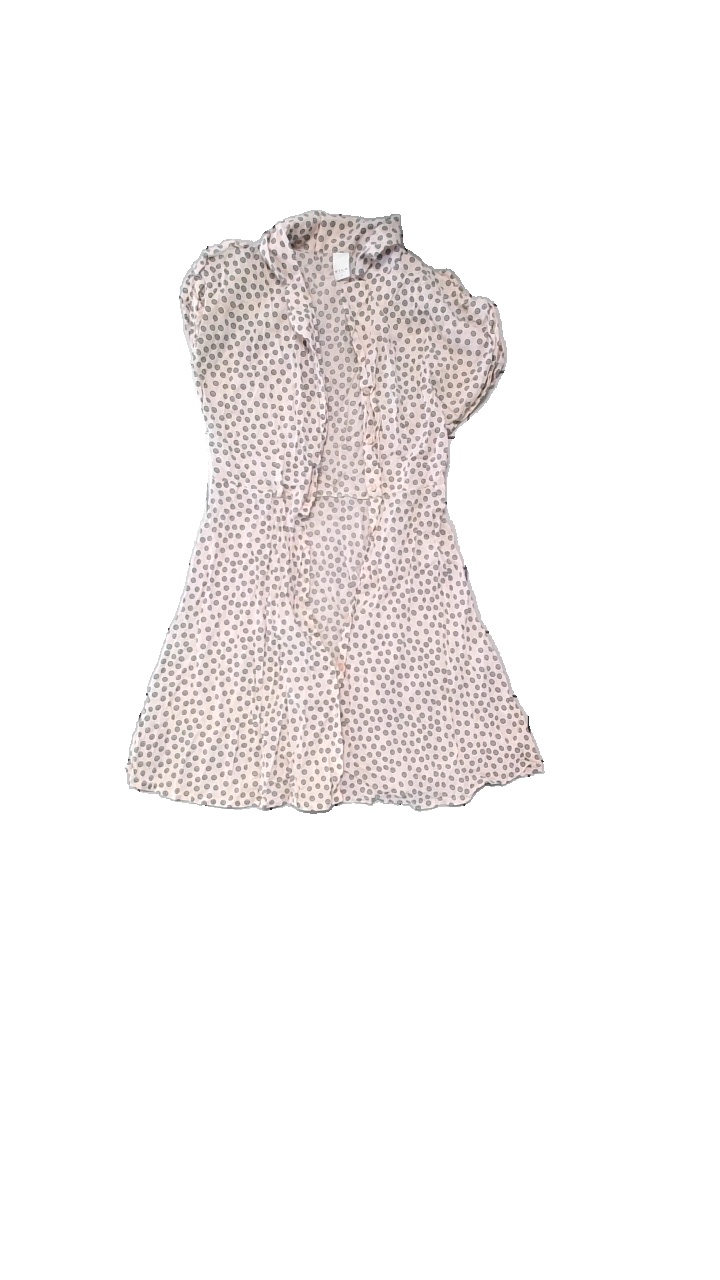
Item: Dress (Ladies)
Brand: Vila
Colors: Multicolor, Pink, Green
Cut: Regular
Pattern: Dots
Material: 100% cotton
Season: Summer
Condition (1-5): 4
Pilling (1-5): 3
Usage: Reuse
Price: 50-100